Philadelphia crime family

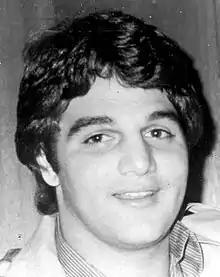
Salvatore Testa, gunned down in Gloucester Township, New Jersey, September 14, 1984, on orders from Philly mob boss Nicodemo Scarfo

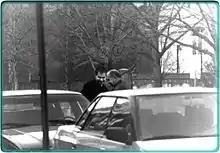
John Stanfa (right) talking to Tommy "Horsehead" Scafidi

When Nicky Scarfo became boss, he wanted to unify organized crime in the area and dreamed of running a smooth criminal empire. He soon imposed a "street tax" on all criminal rackets in Philadelphia and South Jersey. Although financially extorting criminals is a common Mafia racket, it was a somewhat alien practice in Philadelphia. Enforced by soldiers and associates of the family, the tax was paid by criminals working independently from the Mafia, including drug dealers, bookmakers, loan sharks, pimps, and number runners operating in territory that Scarfo deemed his own were forced to pay his street tax weekly. Those who refused to pay the tax were often murdered. Loan shark, drug dealer and pawn shop owner John Calabrese was killed by Joseph Ciancaglini Sr., Tommy DelGiorno, Frank Iannarella and Pasquale "Pat the Cat" Spirito. Frankie "Flowers" D'Alfonso was brutally beaten by Salvatore Testa and Joey Pungitore for refusing to pay the street tax. He was later murdered in 1985.